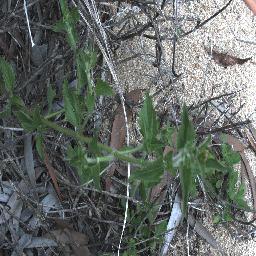
Label: siam_weed